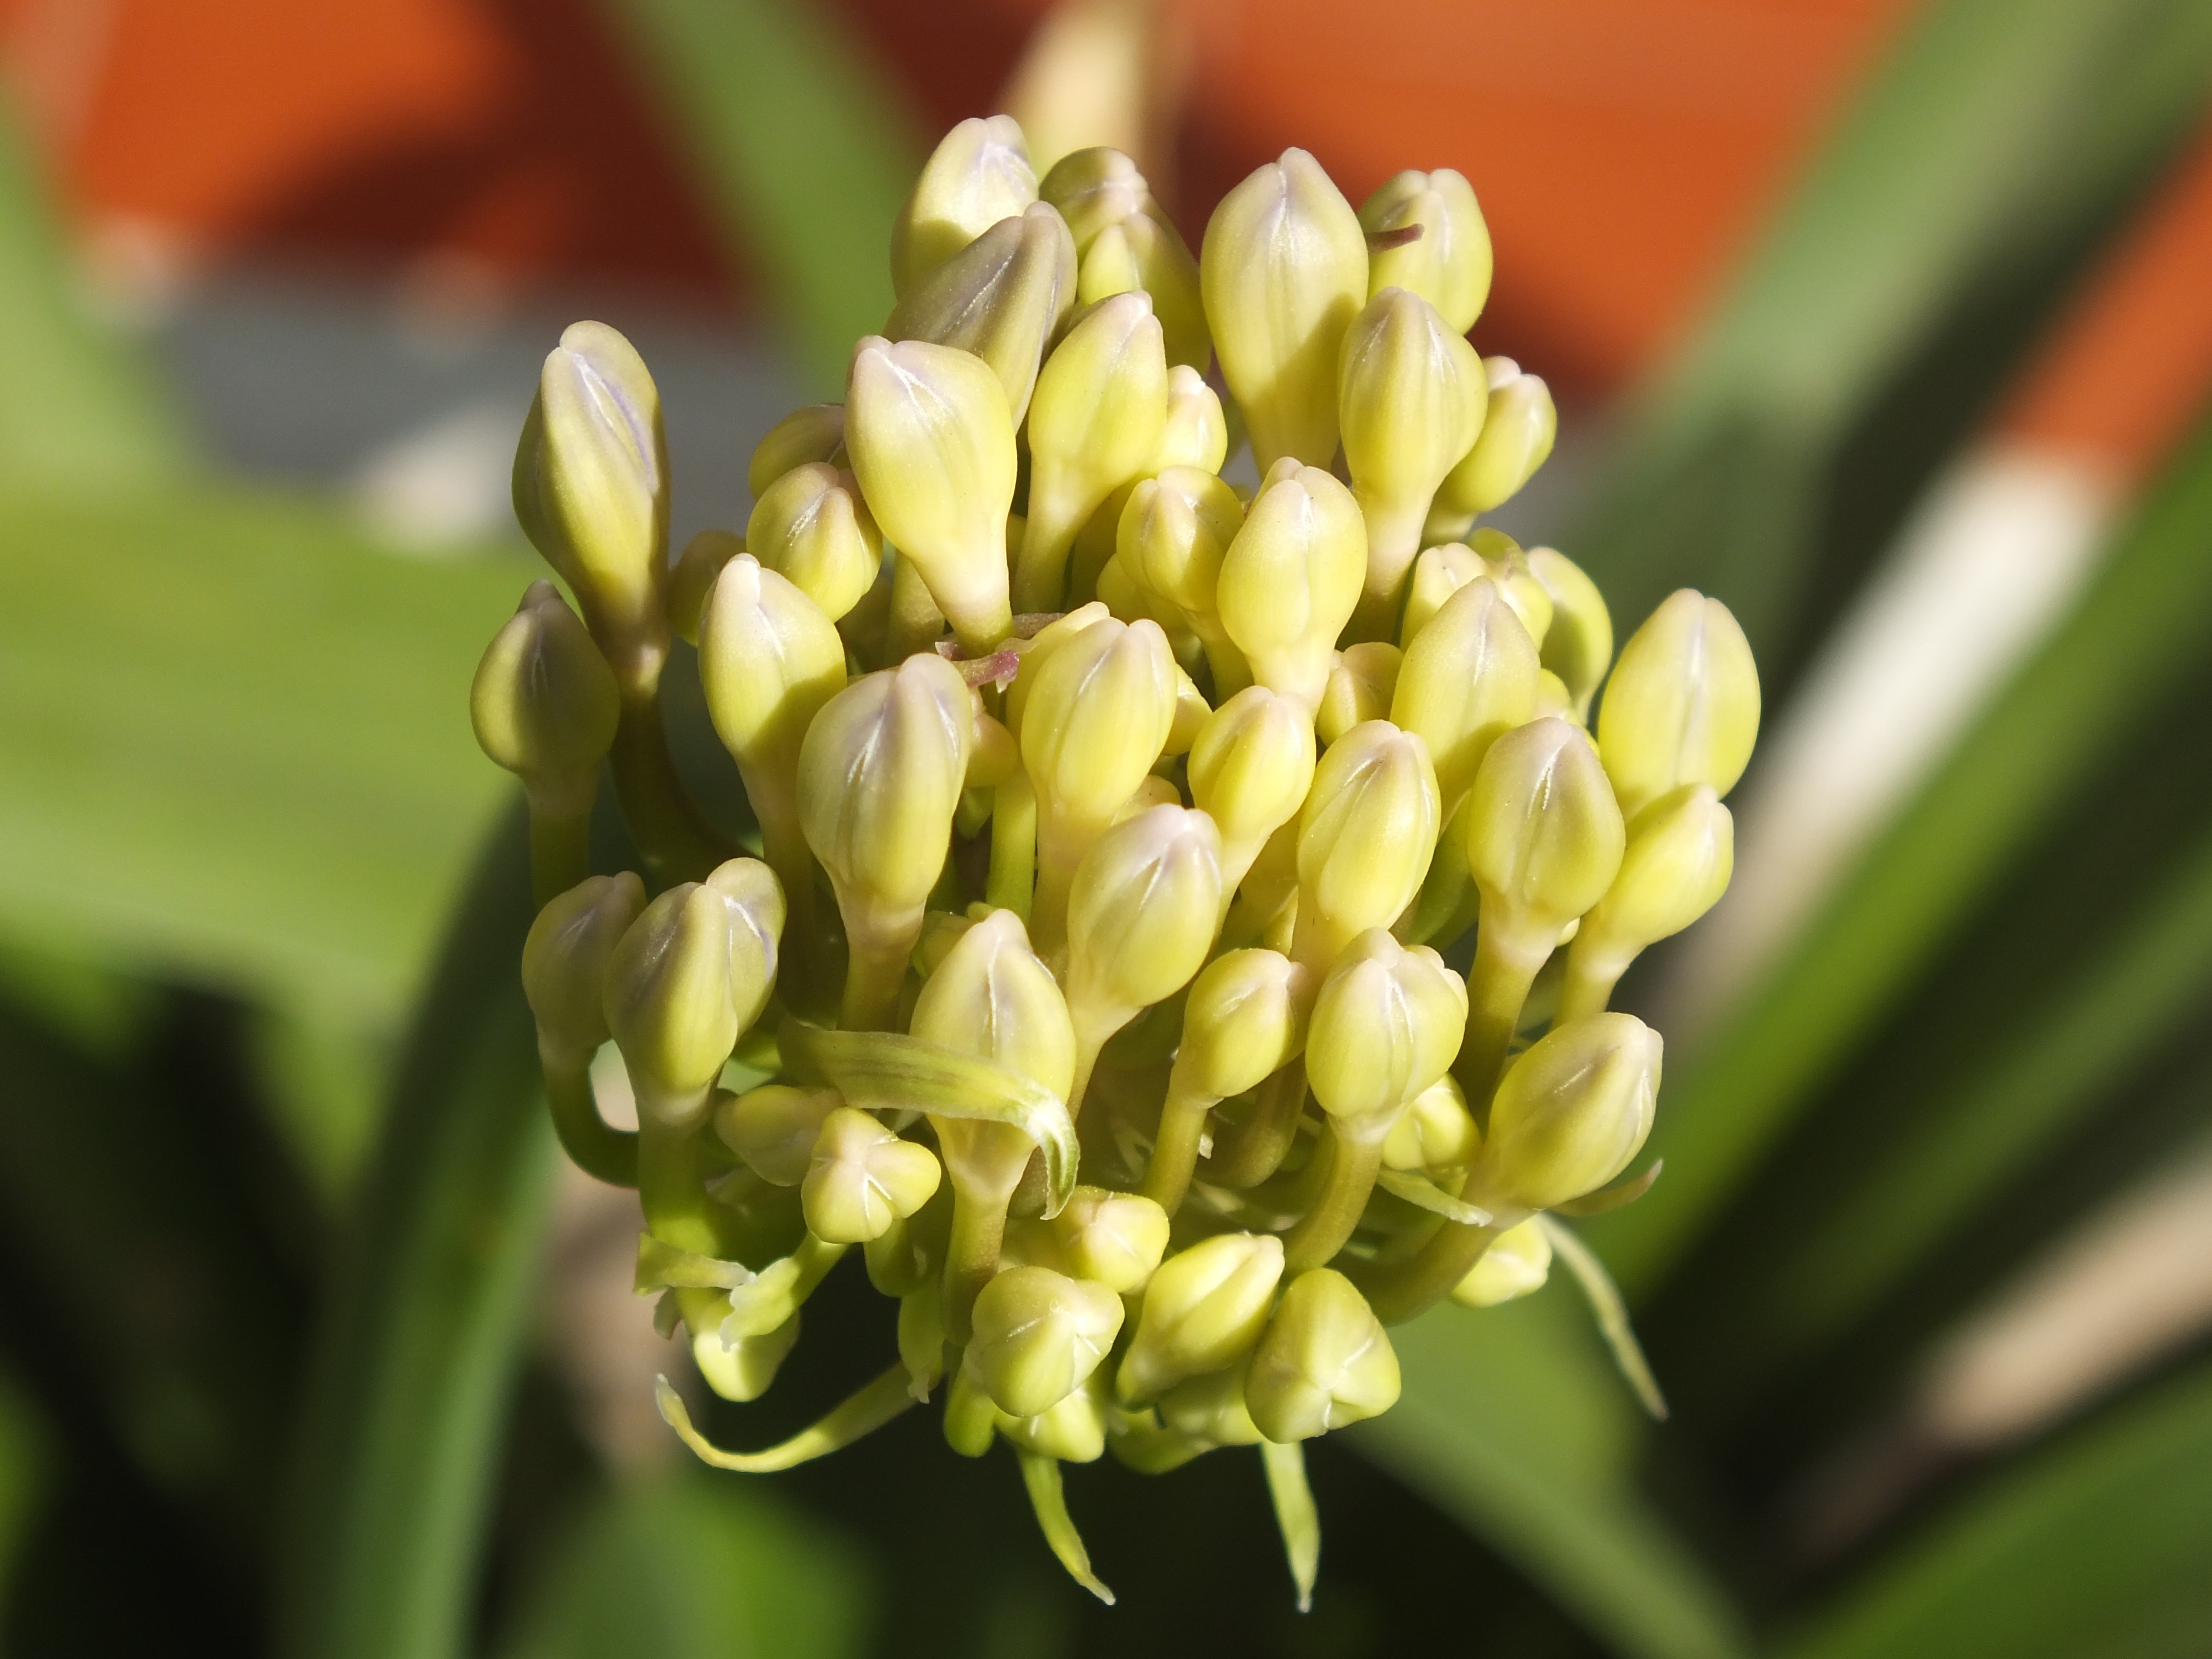
nature, blossom, plant, flower, wild, food, spring, green, produce, crop, botany, yellow, flora, plants, wildflower, wild flowers, macro photography, flowering plant, plant stem, land plant